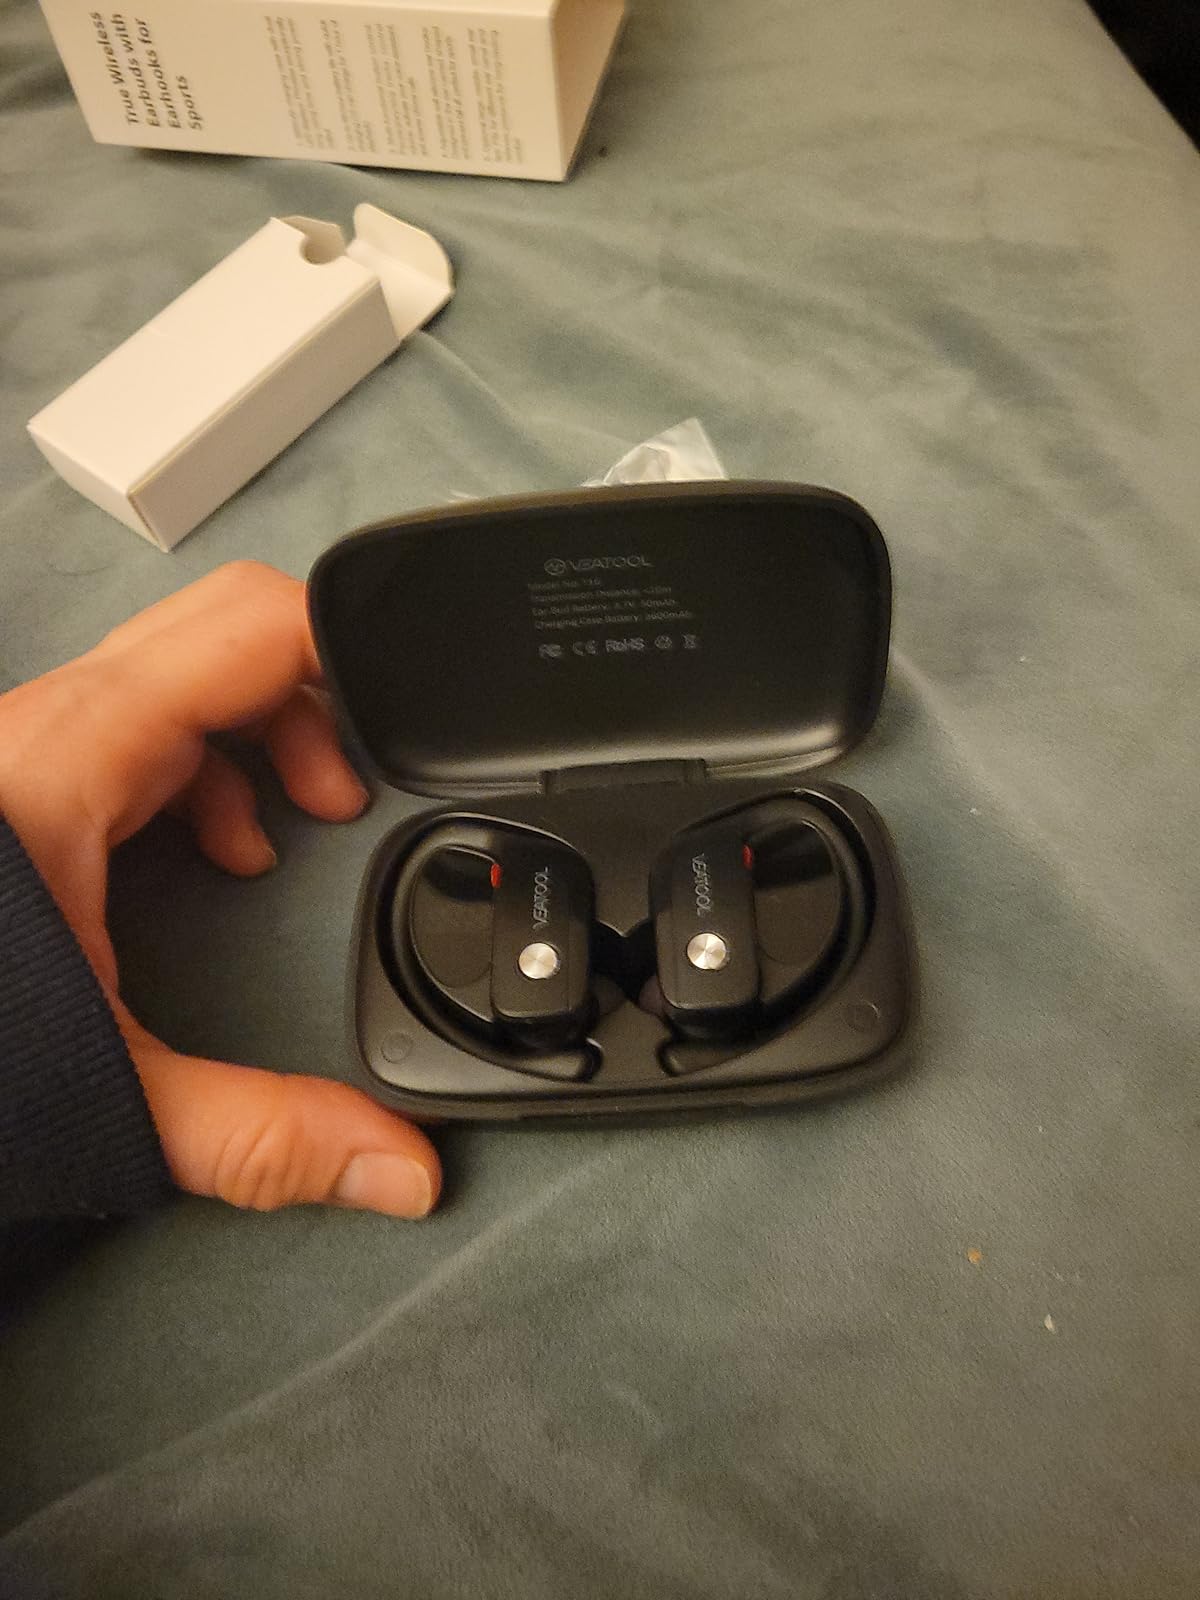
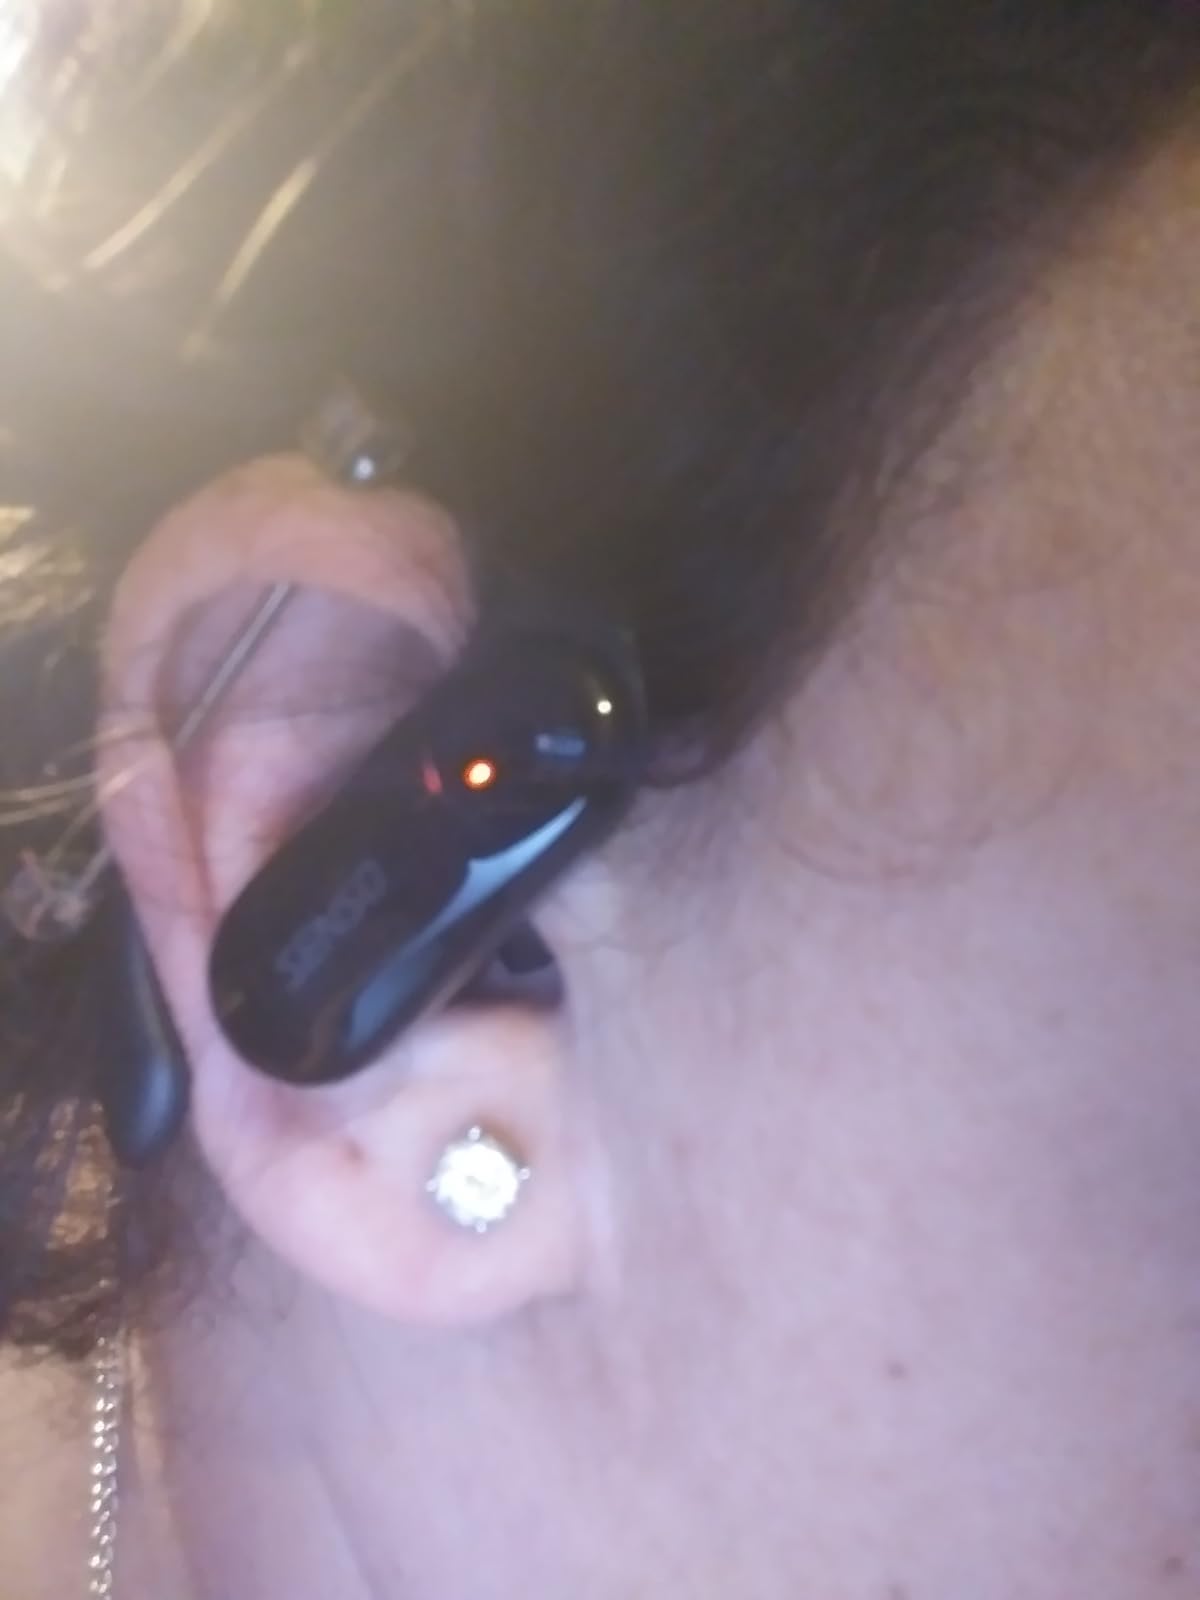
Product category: earbuds
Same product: no